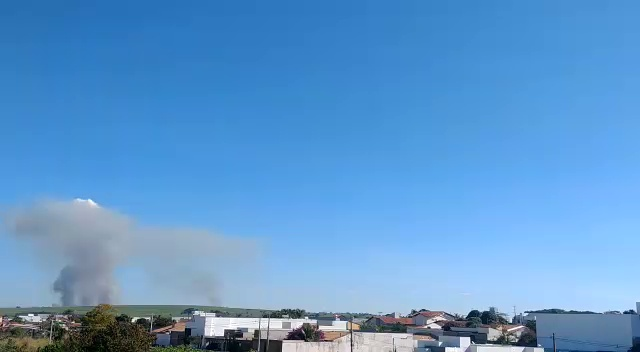
Fire: no
Smoke: yes